Ancient Egyptian architecture

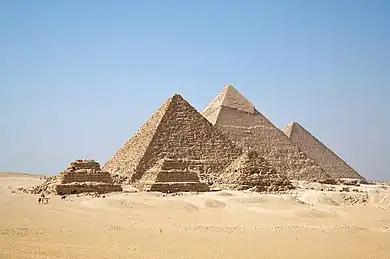
The three main pyramids at Giza, together with subsidiary pyramids and the remains of other structures at the Giza pyramid complex

The main period of pyramid construction began around 2640 BC with the reign of Snefru, who initiated the construction of multiple pyramids that experimented with new designs. His first two pyramids, at Meidum, were of the stepped kind, with its roots in the earlier Third dynasty period and Saqqara. This was followed by a major innovation: the creation of the first true pyramid, with straight surfaces instead of stepped levels, forming a pure geometric form. The first attempt was what later became known as the Bent Pyramid, so-called because part-way through its construction the angle of its sides was reduced when the structure's weight threatened its collapse. The second, successful attempt was what became known as the Red Pyramid. Both are located at Dahshur. In addition to the form of the pyramid, this period also saw innovations in the layout of tomb chambers and refinements in decorative techniques.